Song I-yeong

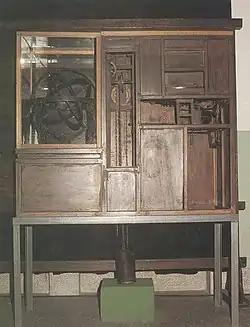
The "Honcheonsigye".

In 1659, during the reign of King Hyeonjong, Song I-yeong made an astronomical clock by combining an armillary sphere, long used in East Asia, with the western alarm clock. The result was a device that could both trace the movements of the sun and the moon, as well as display and announce the time.